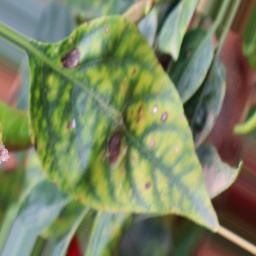
Label: nutritional